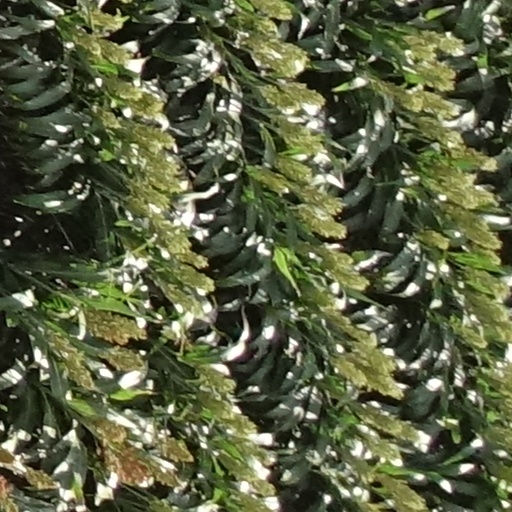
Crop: sorghum